Ringsted

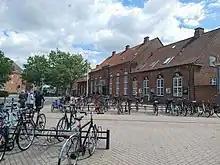
Front facade of Ringsted railway station.

Ringsted is served by Ringsted railway station, which is located in the centre of the town, on the southern edge of the historic town centre, and immediately adjacent to the Ringsted bus station. It is an important railway junction, located where the Copenhagen–Fredericia, Copenhagen–Ringsted and South Line railway lines meet. The station offers frequent direct InterCity services to Copenhagen, Odense, Aarhus, Aalborg, and Esbjerg as well as regional train services to Næstved and Elsinore.